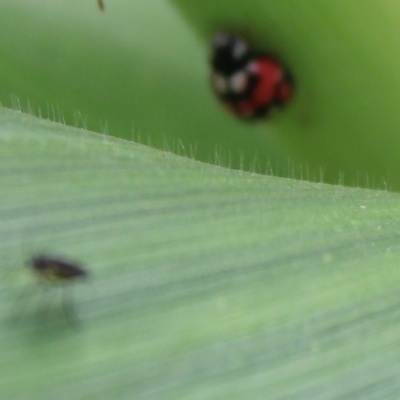
Crop: Maize
Condition: leaf beetle